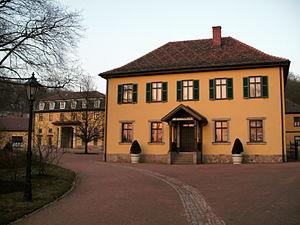
Le château d'Altenstein est un château d'Allemagne, situé à Bad Liebenstein dans l'ancien duché de Saxe-Meiningen dans l'actuel land de Thuringe. C'était la résidence d'été de la famille de Saxe-Meiningen.